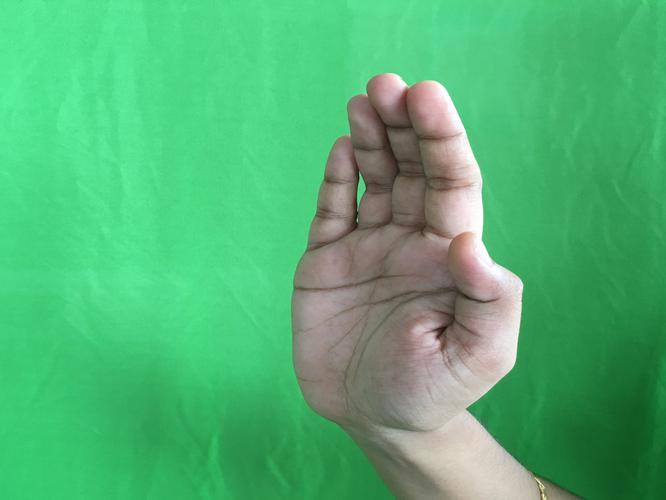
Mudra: Sarpasirsha
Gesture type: single_hand